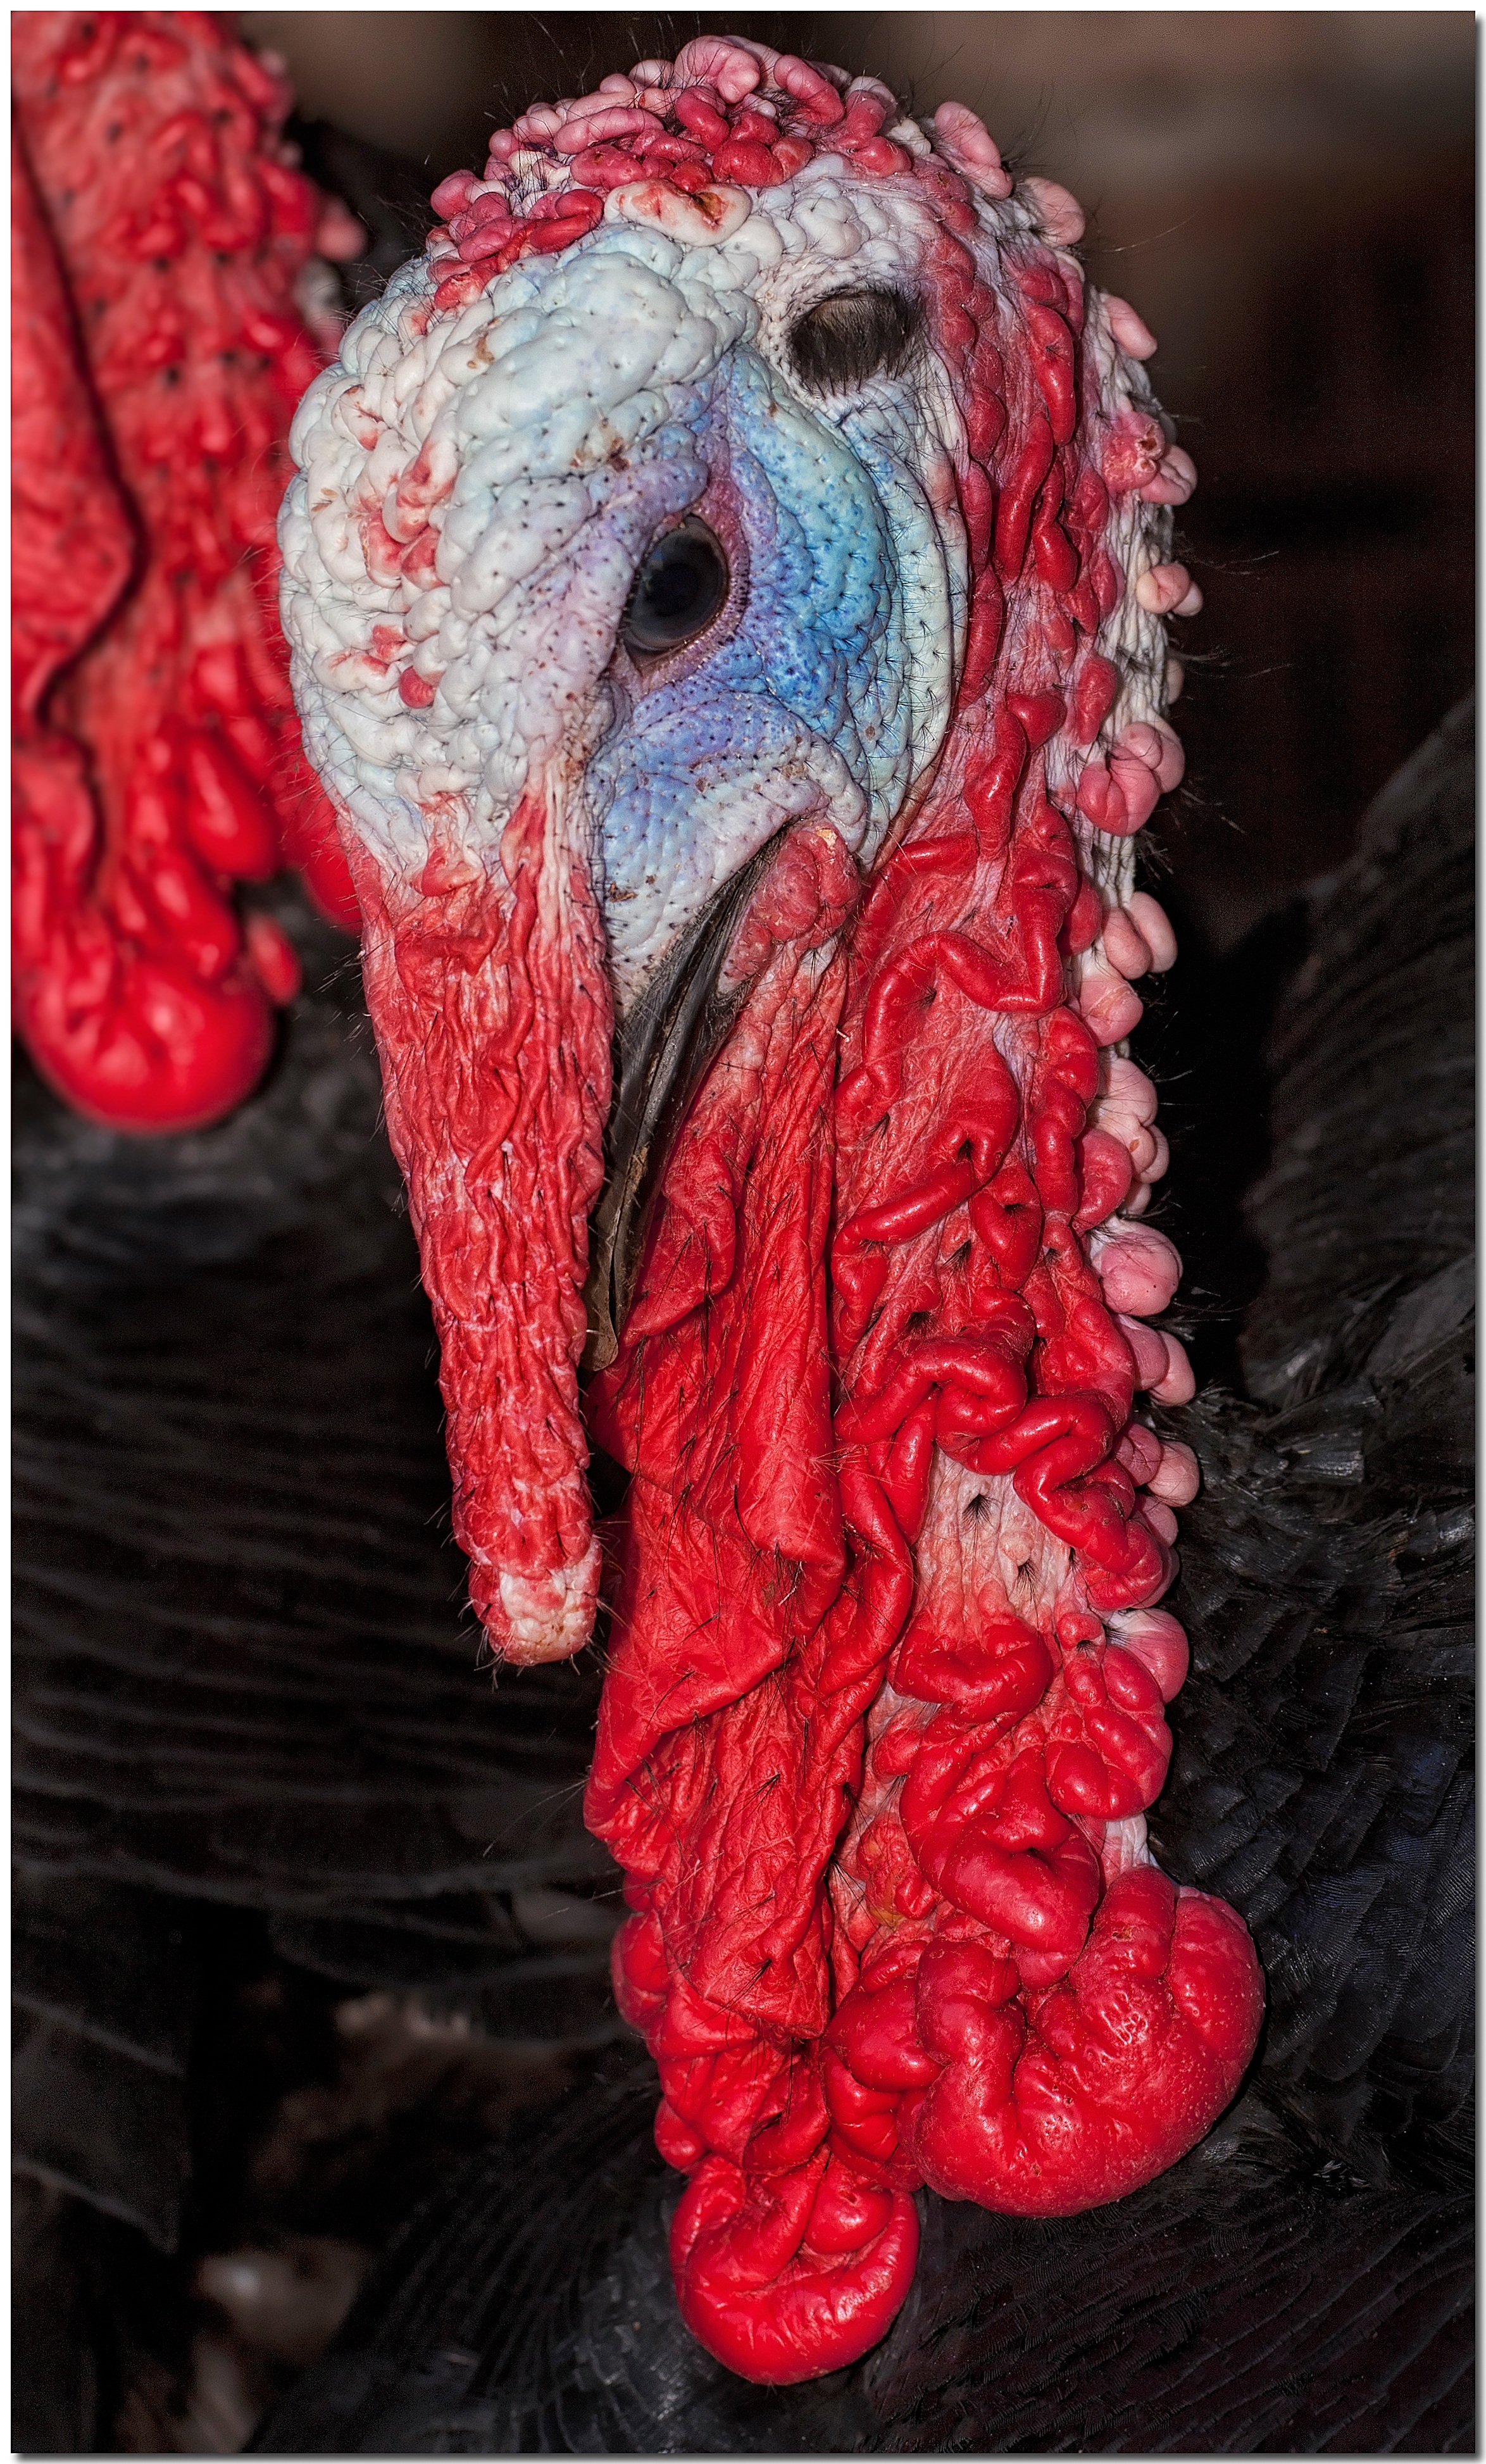
bird, red, sculpture, art, turkey, organ, carving, ave